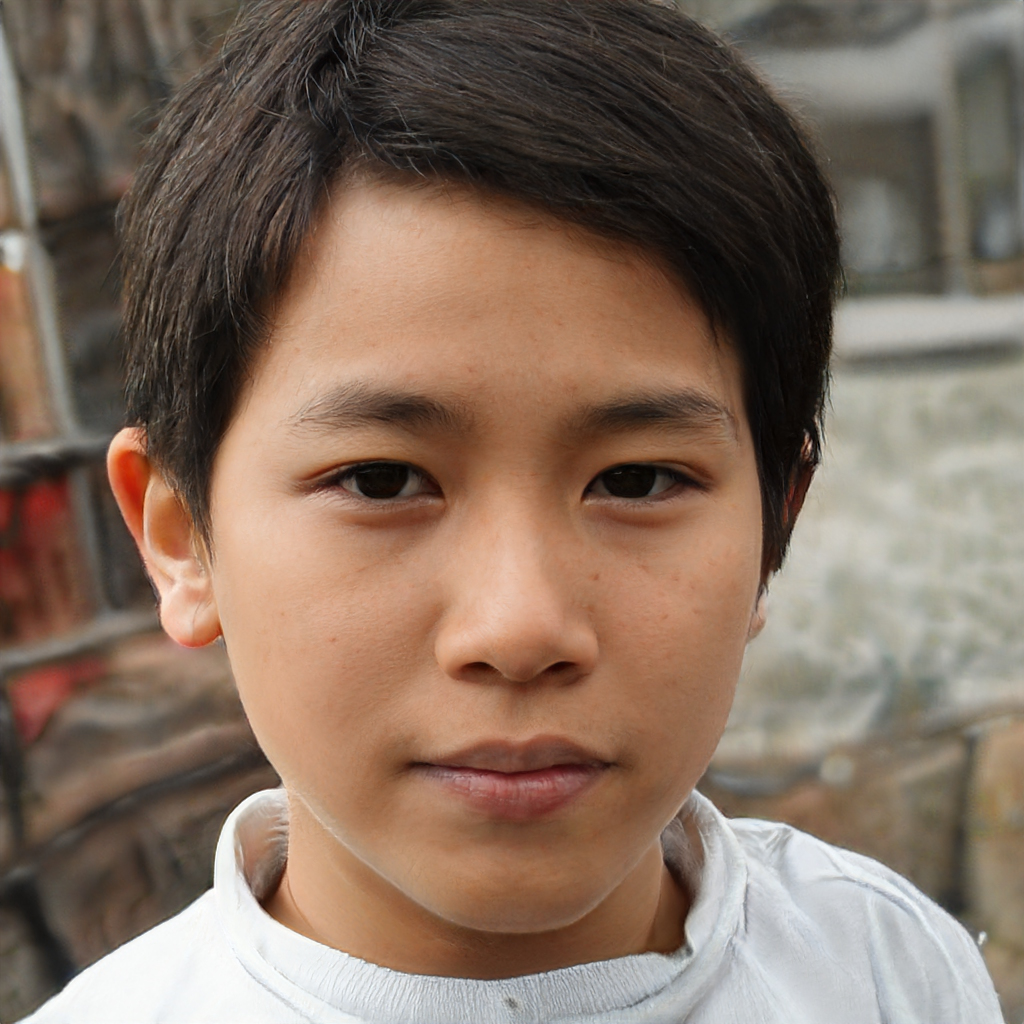
Gender: Male